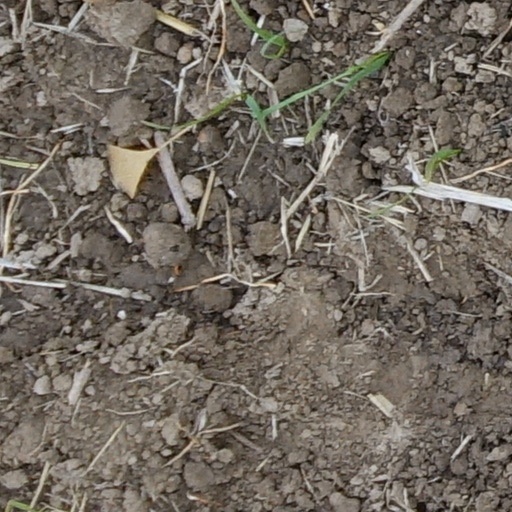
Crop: wheat